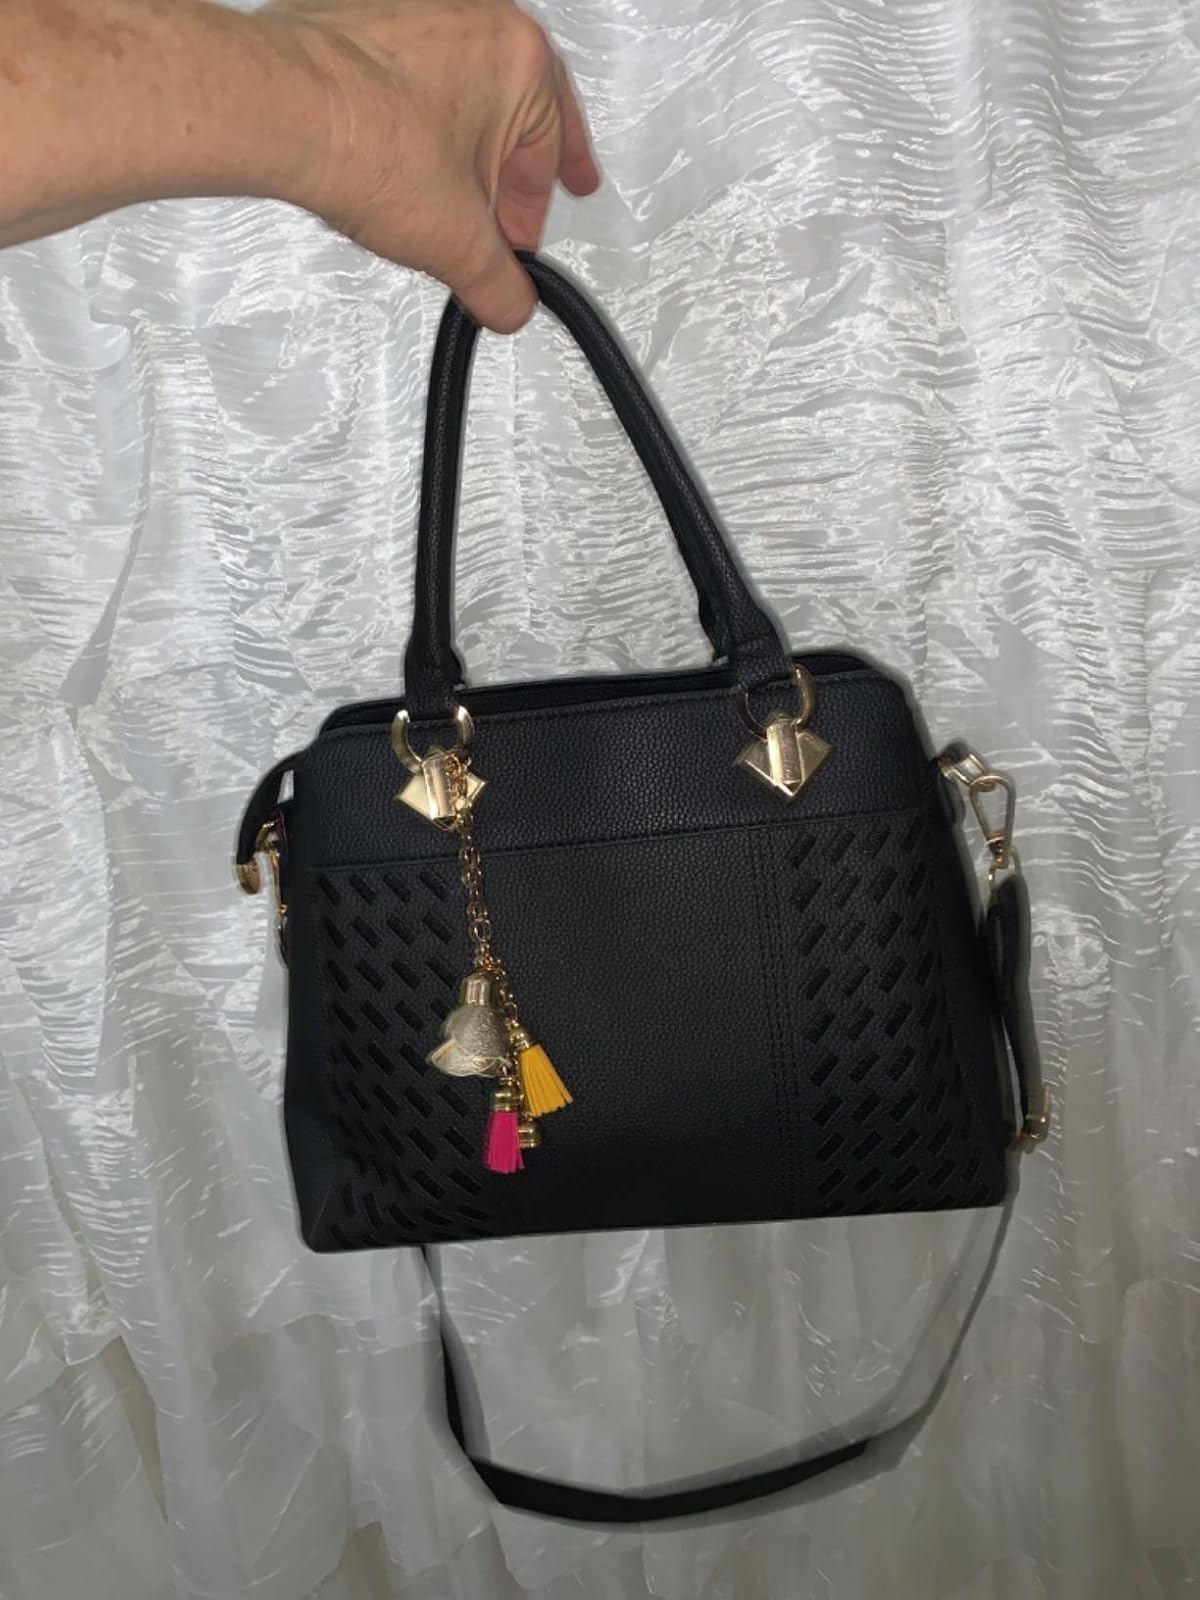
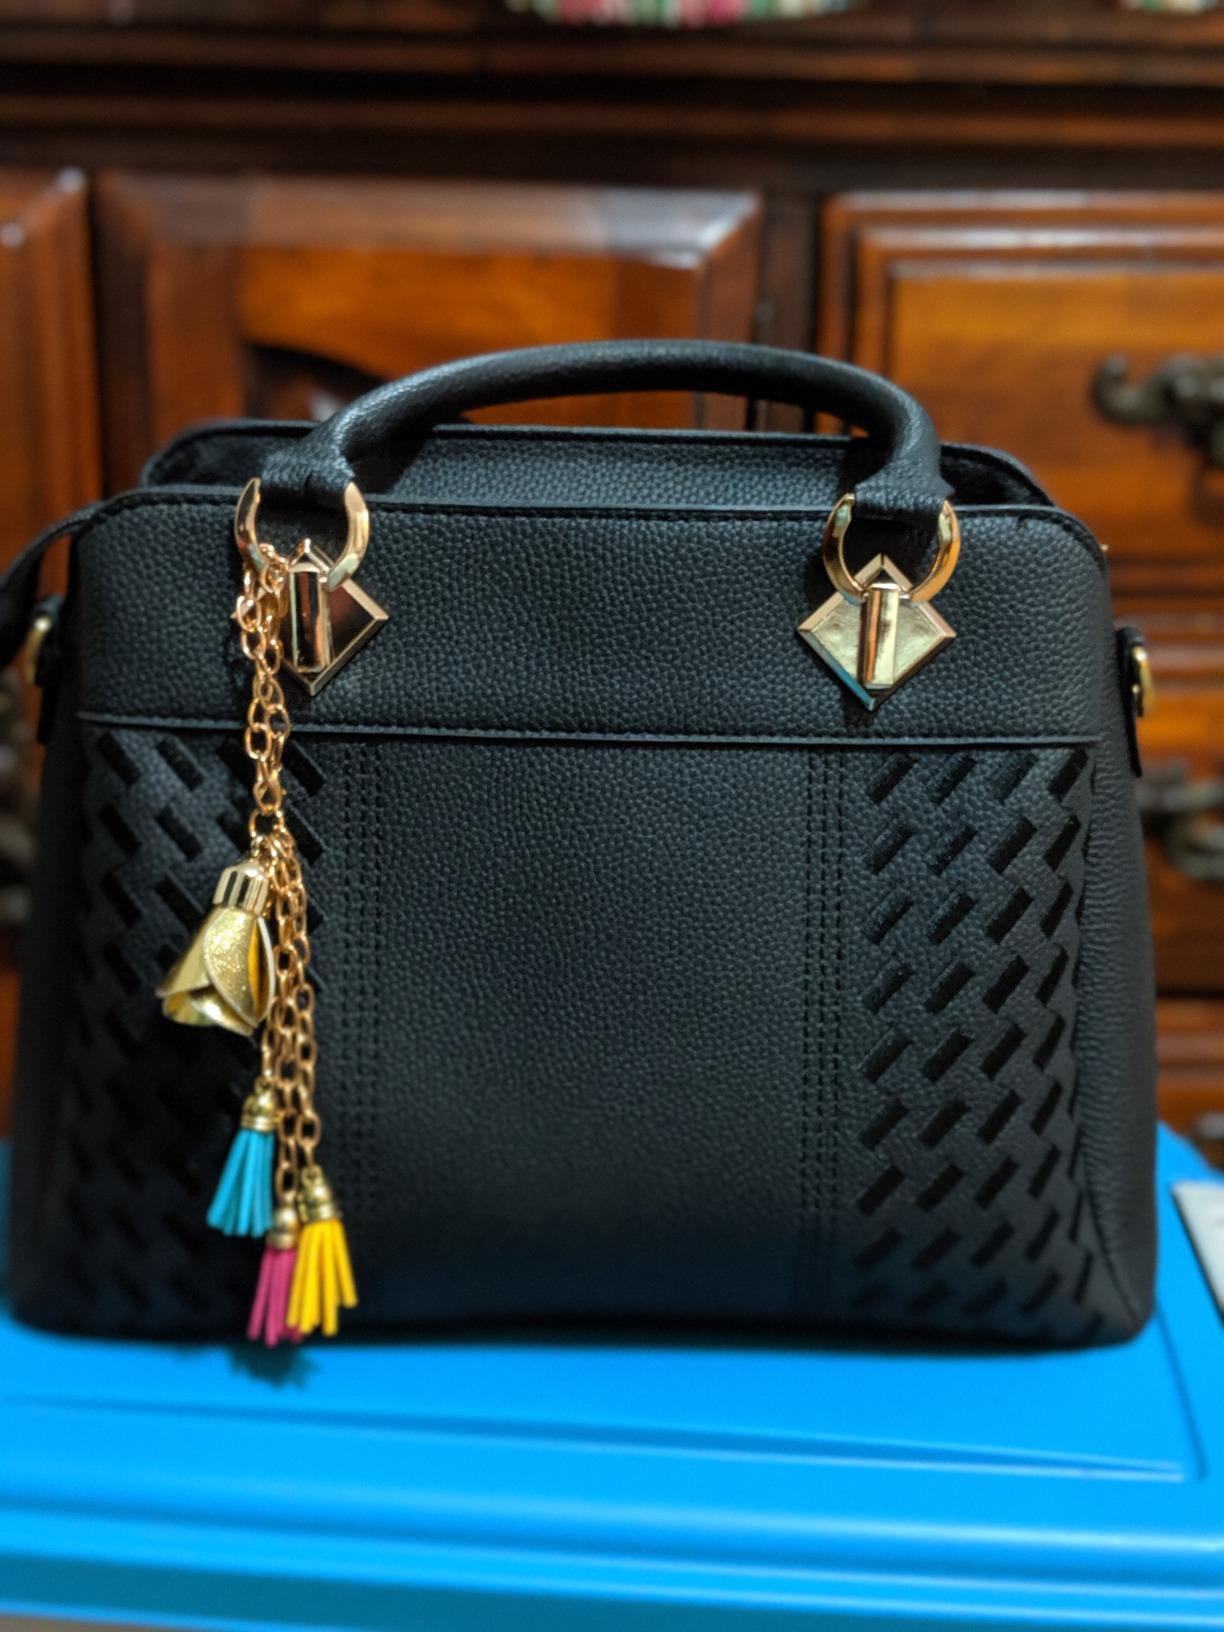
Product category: accessories_handbag
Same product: yes